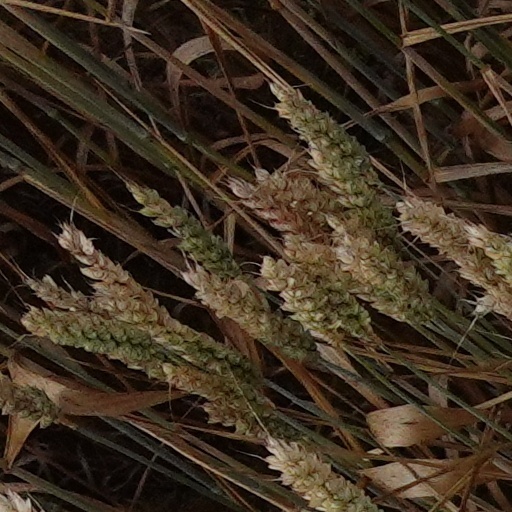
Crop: wheat